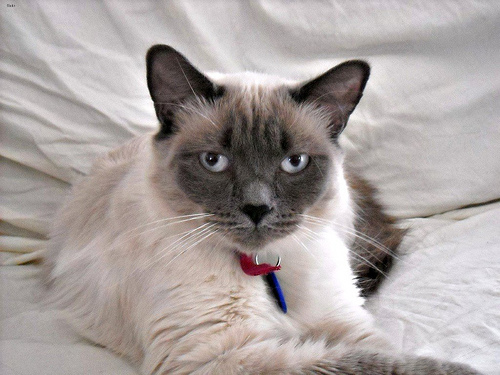
Animal: cat
Breed: Siamese